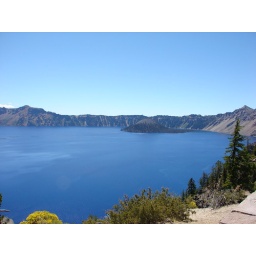
Myrtle point crater lake real estate houses in Oregon 2007 096